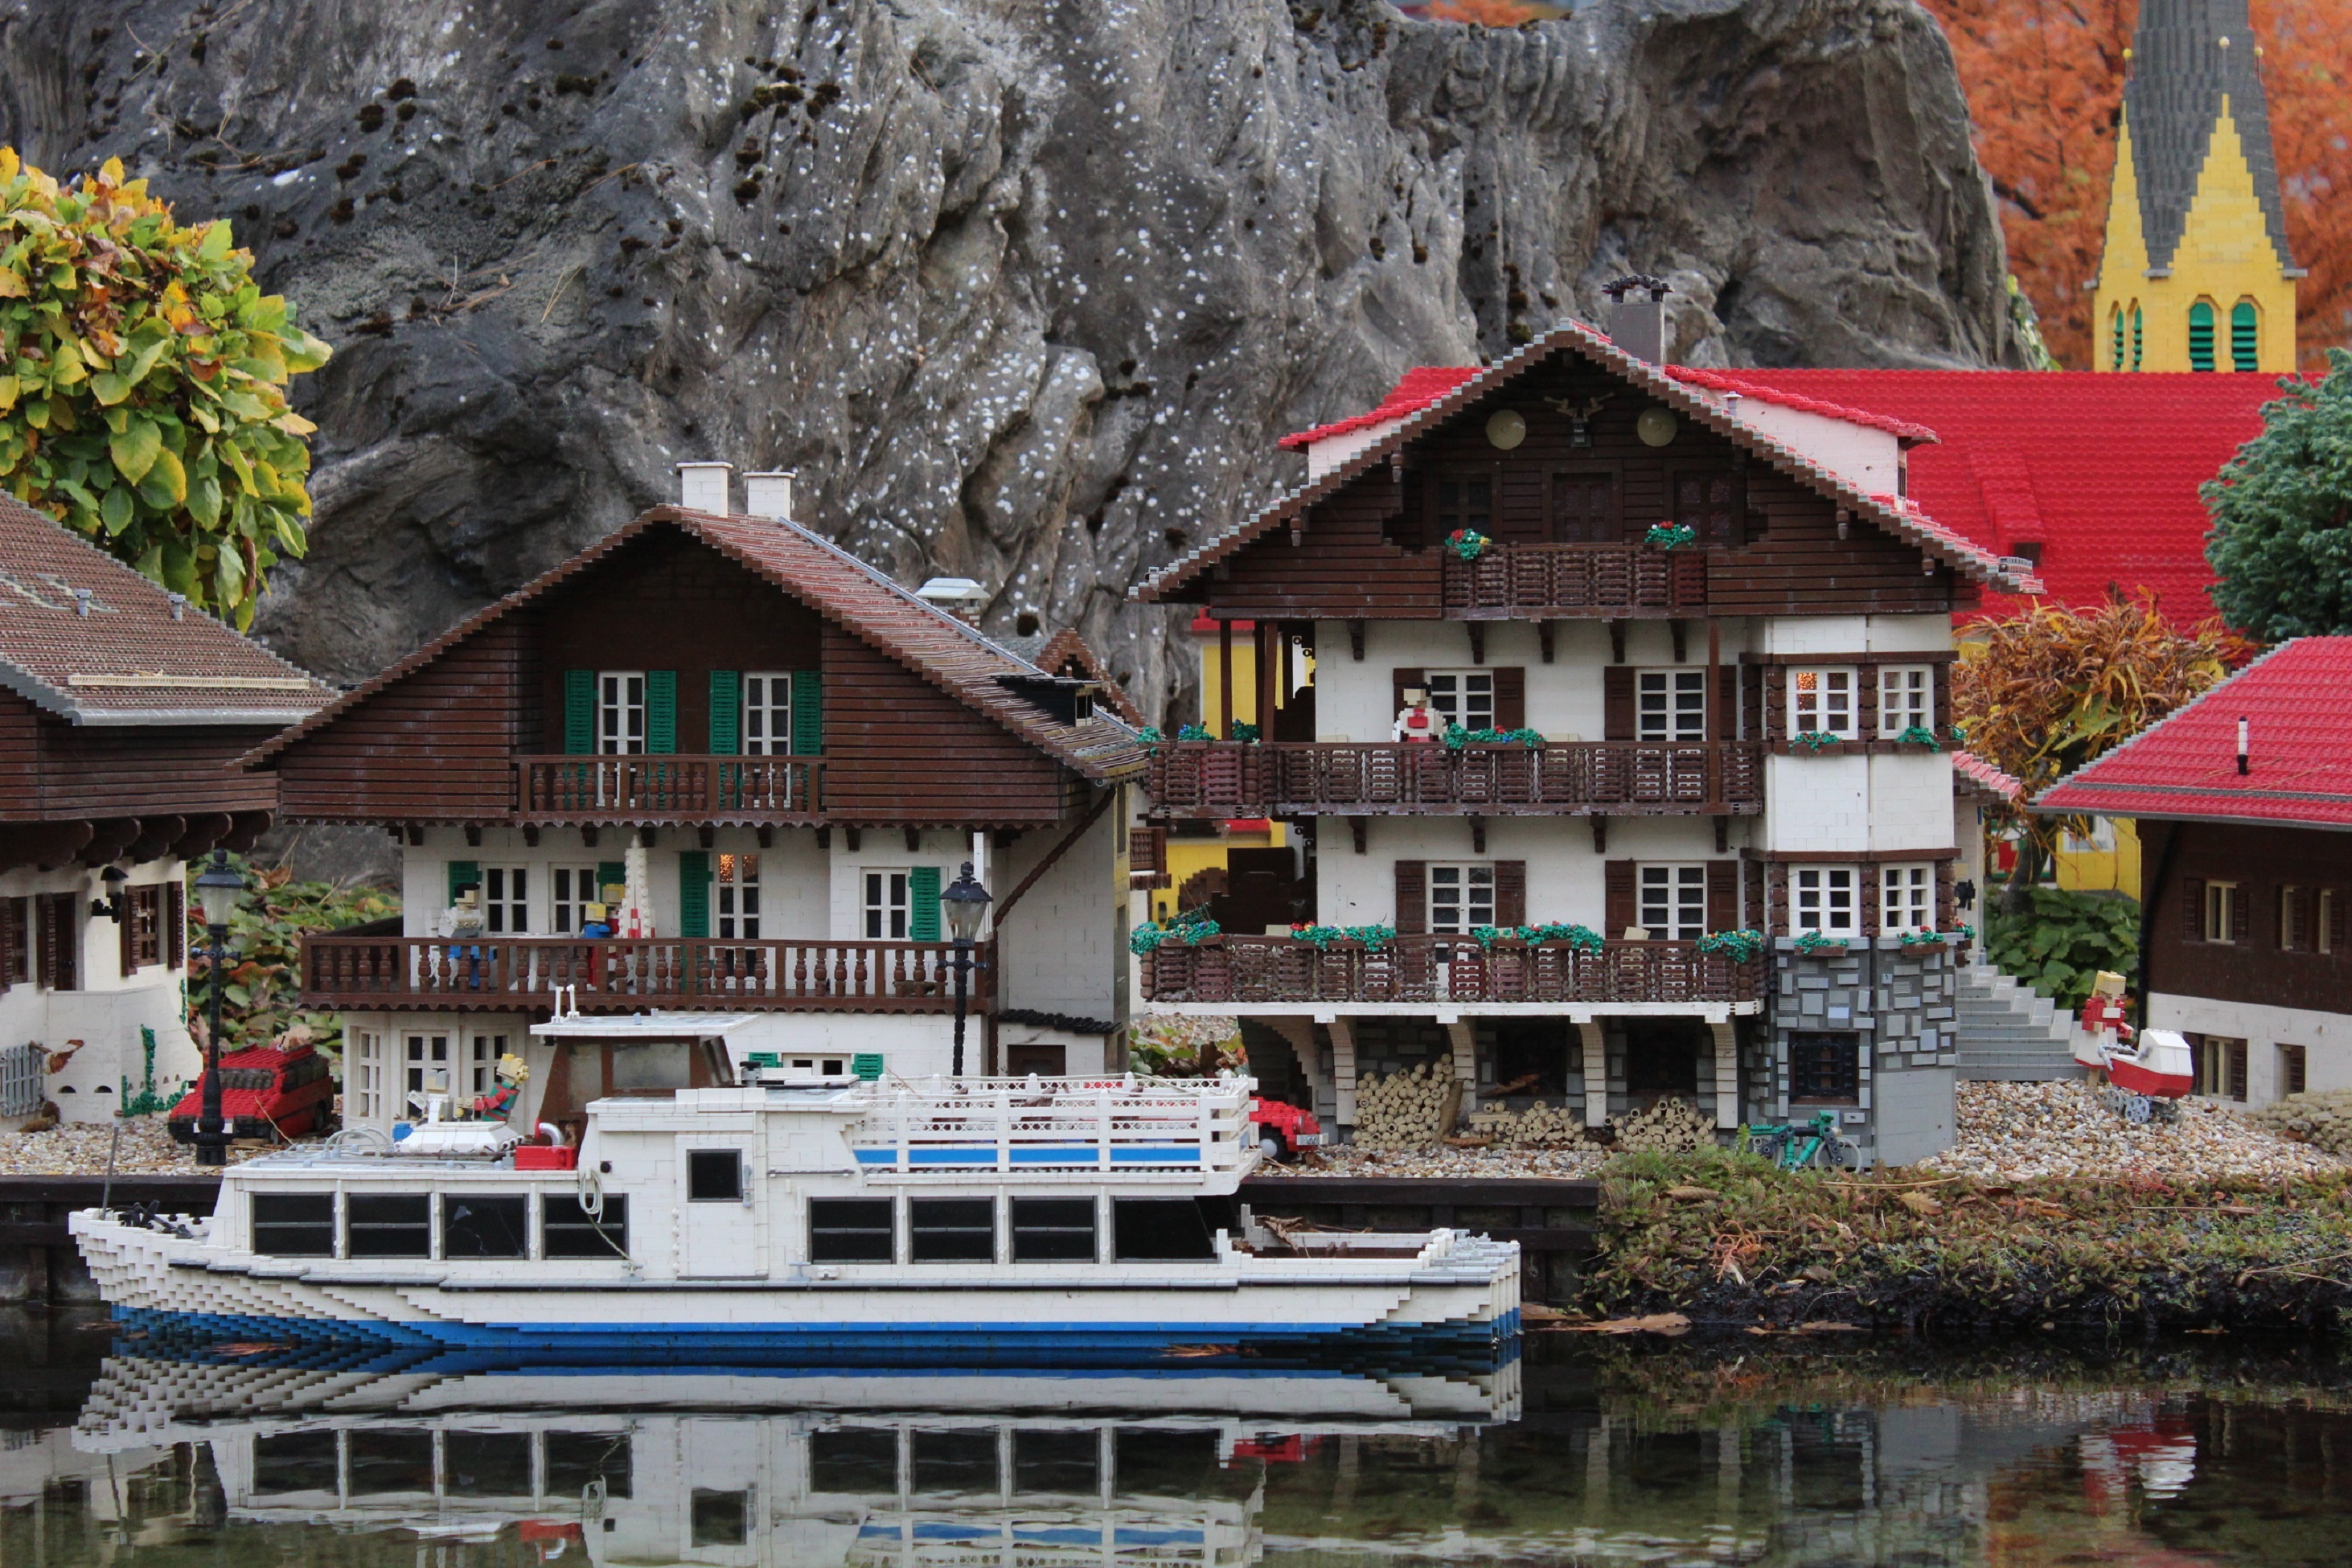
landscape, town, river, ship, vacation, village, boot, model, vehicle, tourism, leisure, waterway, theme park, family, children, fun, homes, denmark, joy, lego, bavaria, pleasure, destination, more, truss, legoland, lego blocks, billund, from lego